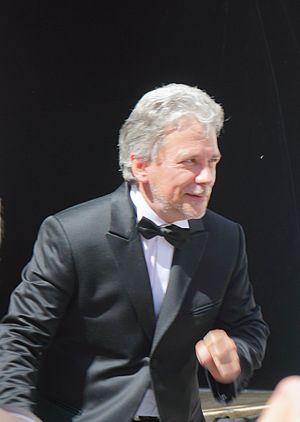
Jean-Paul Fouchécourt lors des Flâneries musicales 2015.